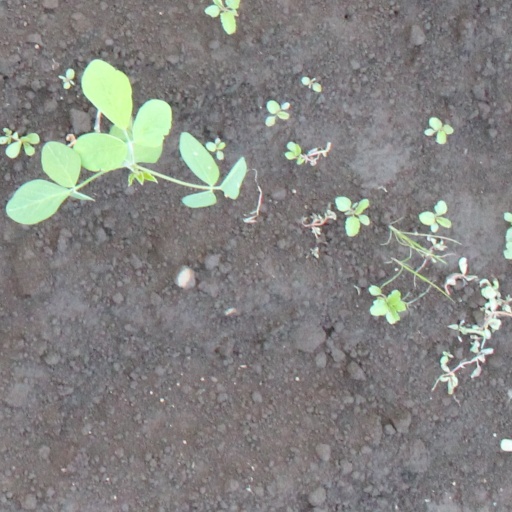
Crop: soybean